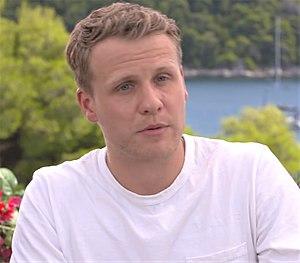
Josh Dylan, né le 19 janvier 1994 à Londres, est un acteur britannique surtout connu pour son rôle de capitaine Adam Hunter dans Alliés ainsi que celui de Bill dans Mamma Mia! Here We Go Again.